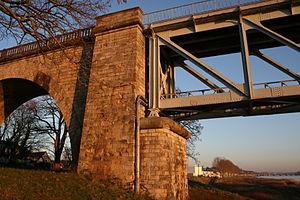
Viaduc ferroviaire de Gien – Commune de Gien – Département du Loiret – France – Construit en 1893
Le viaduc de Gien est un pont ferroviaire franchissant la Loire à Gien dans le Loiret et la région Centre-Val de Loire. Il faisait partie de la ligne ferroviaire Gien - Argent dont aujourd'hui seul le tronçon Gien - Poilly-lez-Gien est encore en service, pour le transport de marchandises.